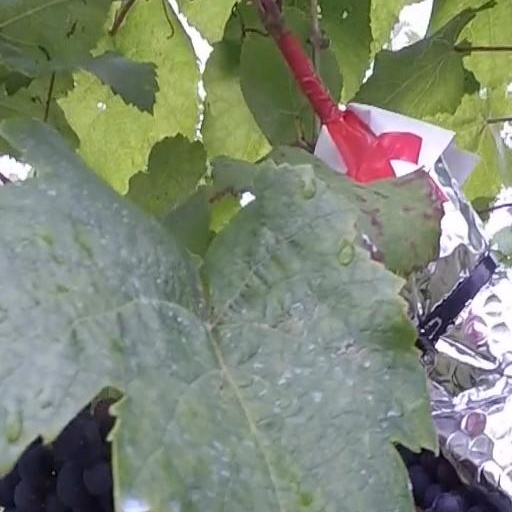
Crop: grape